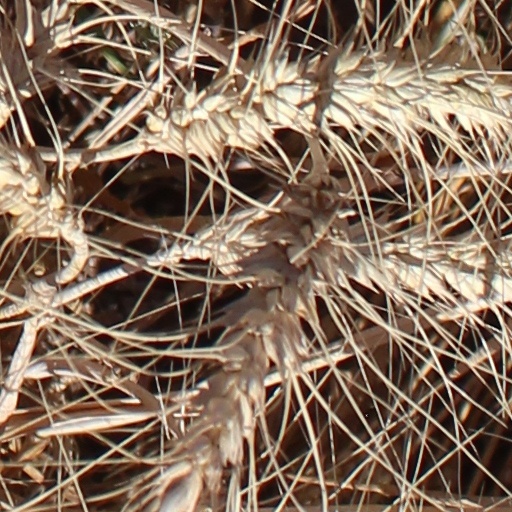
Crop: wheat